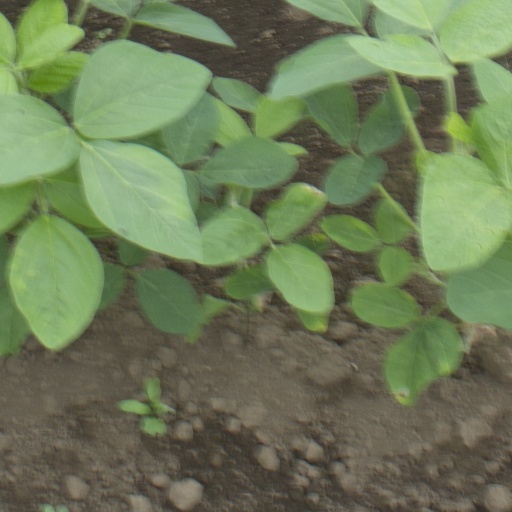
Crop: soybean